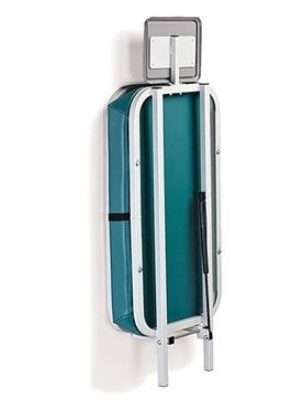
Market Lab Inc Blood Draw Station 18 X 24 X 47 Inch Infant - M-1007233-4201 - Each
Brand: Market Lab Inc
Delivery - 1-2 Weeks, Directly Ships from the Manufacturer Wall mounted infant station only occupies 8 Inch of wall space when not in use Supports 50 lbs. 18.5 to 30 Inch Height adjustability Item Id 1007233 MF ID 15934-51 Manufacturer Market Lab Inc Application Blood Draw Station Color Canvas Size 18 X 24 X 47 Inch UNSPSC Code 42192101 User Infant
Category: Business & Industrial > Medical > Medical Furniture > Examination Chairs & Tables > Examination Tables